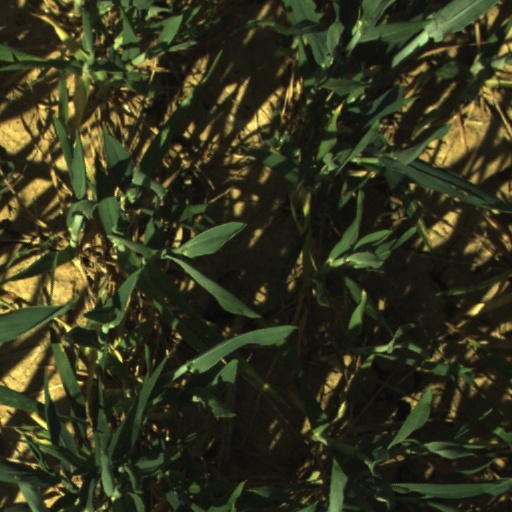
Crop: wheat